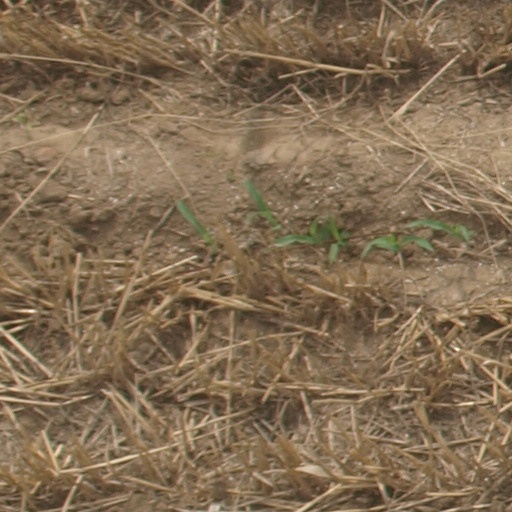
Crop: maize; corn